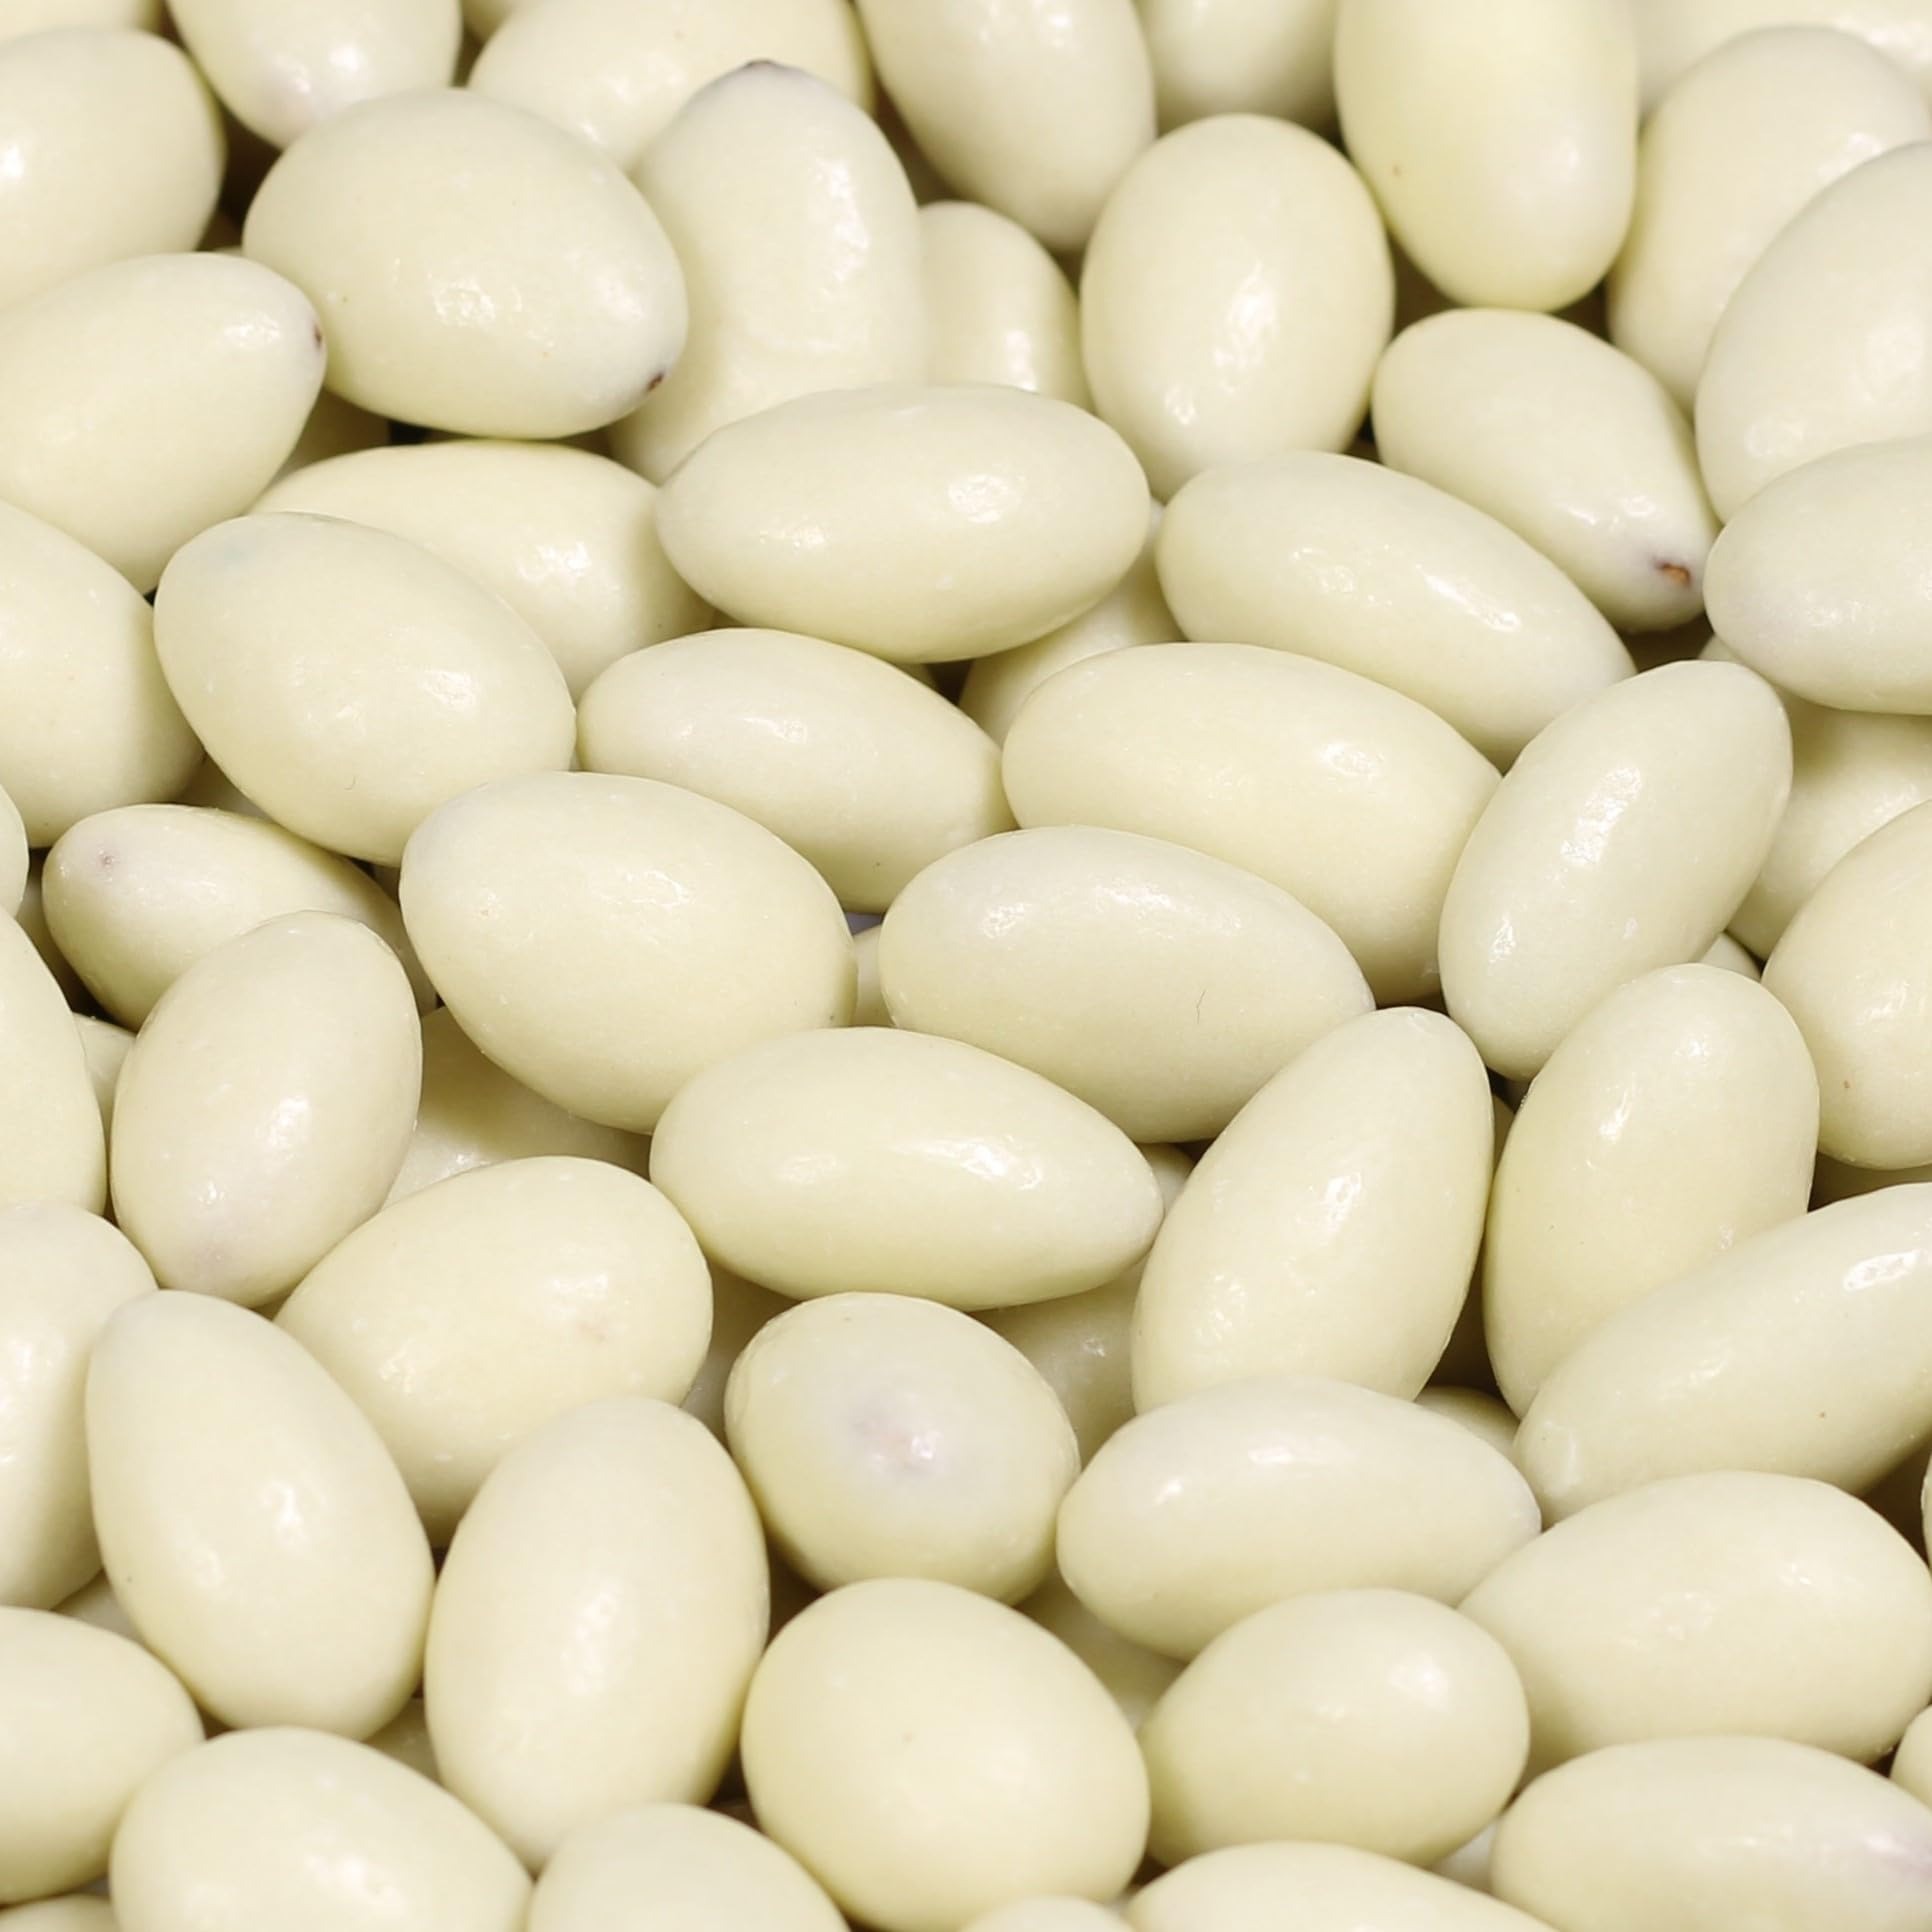
Item Name: Gourmet White Chocolate Covered Almonds by Its Delish, 5 lbs Bulk | White Milk Chocolate Coated Almond Nuts, Kosher Dairy
Bullet Point 1: PREMIUM White Milk Chocolate Covered Almonds
Bullet Point 2: VALUE SIZE Ten Pounds (160 Oz) Bulk by the It's Delish brand
Bullet Point 3: YUMMY Made with the freshest & finest almond nuts and dairy white chocolate
Bullet Point 4: CLASSY DELIGHT Wonderful treat for yourself, office parties, candy buffets or to give as a gift
Bullet Point 5: QUALITY Certified Kosher OU Dairy Cholov Yisroel Made in the USA Shipped to you fresh!
Product Description: <p></p><b>Gourmet White Chocolate Almonds by Its Delish </b> <p></p> It's Delish delicious white milk chocolate covered almonds are made with freshly roasted almond nuts and white dairy chocolate. These are a classy delight to serve at any event. Of course you need some to have around as a snack for your home, office and travel. They're bursting with flavor and will be a pleasant treat for parties, snacks and gift trays. Stock up in bulk and save<p></p><b>About It's Delish!</b> <p></p>It's Delish was established in 1992 and is located in North Hollywood, California. It's Delish is a food manufacturer and distributor who produces over 500 gourmet food products including licorice, sour belts, taffies, caramels, Jordan almonds, chocolates, nuts, fruits, trail mixes, spices, and the spice blends. It's Delish also produces organics and all natural products. We give you the opportunity to order from the factory direct!<p></p>It’s Delish! prides itself on the four pillars that are at the foundation of everything we do.<p></p>Innovation Quality Value Service
Value: 1.0
Unit: Count

Price: 46.99